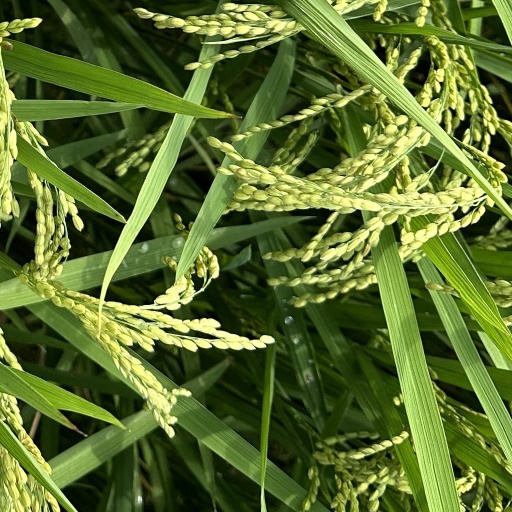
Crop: rice